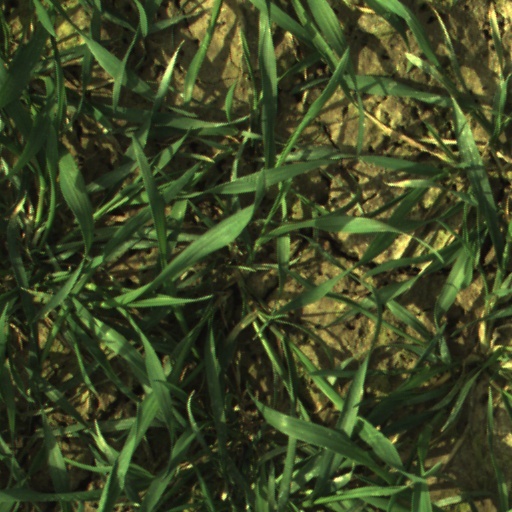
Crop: wheat